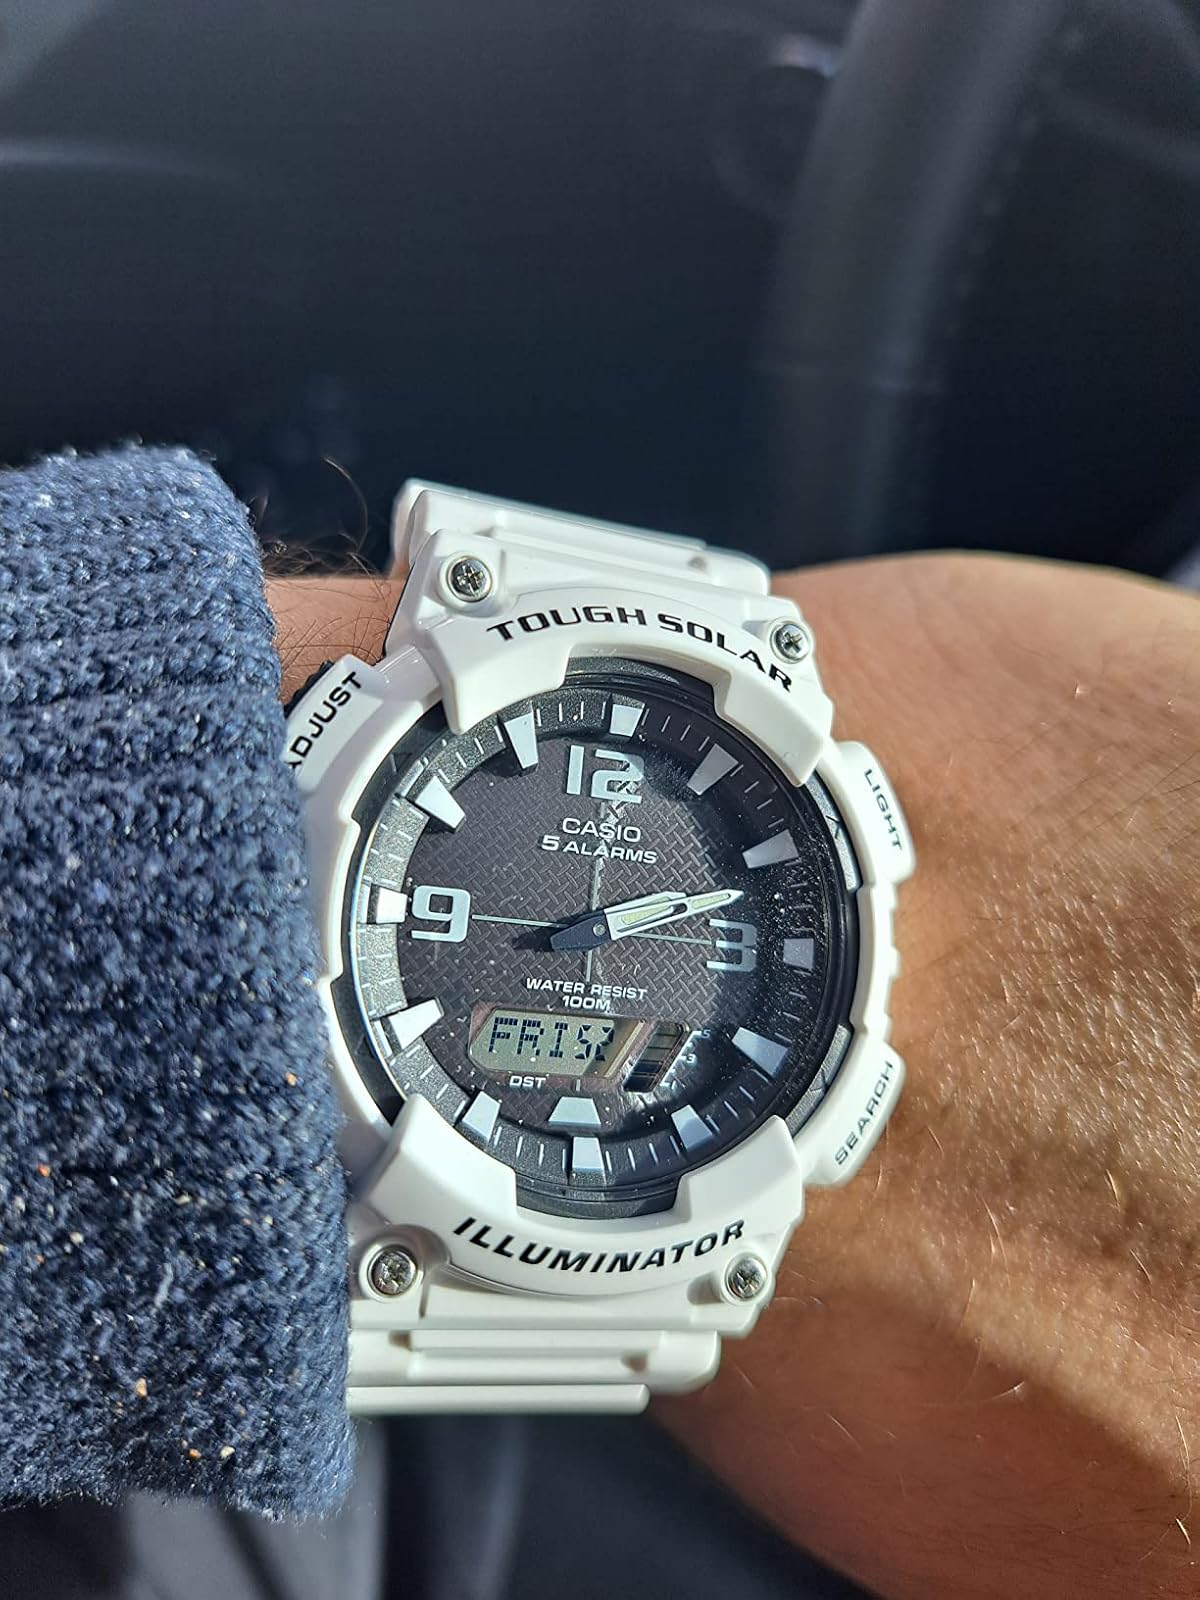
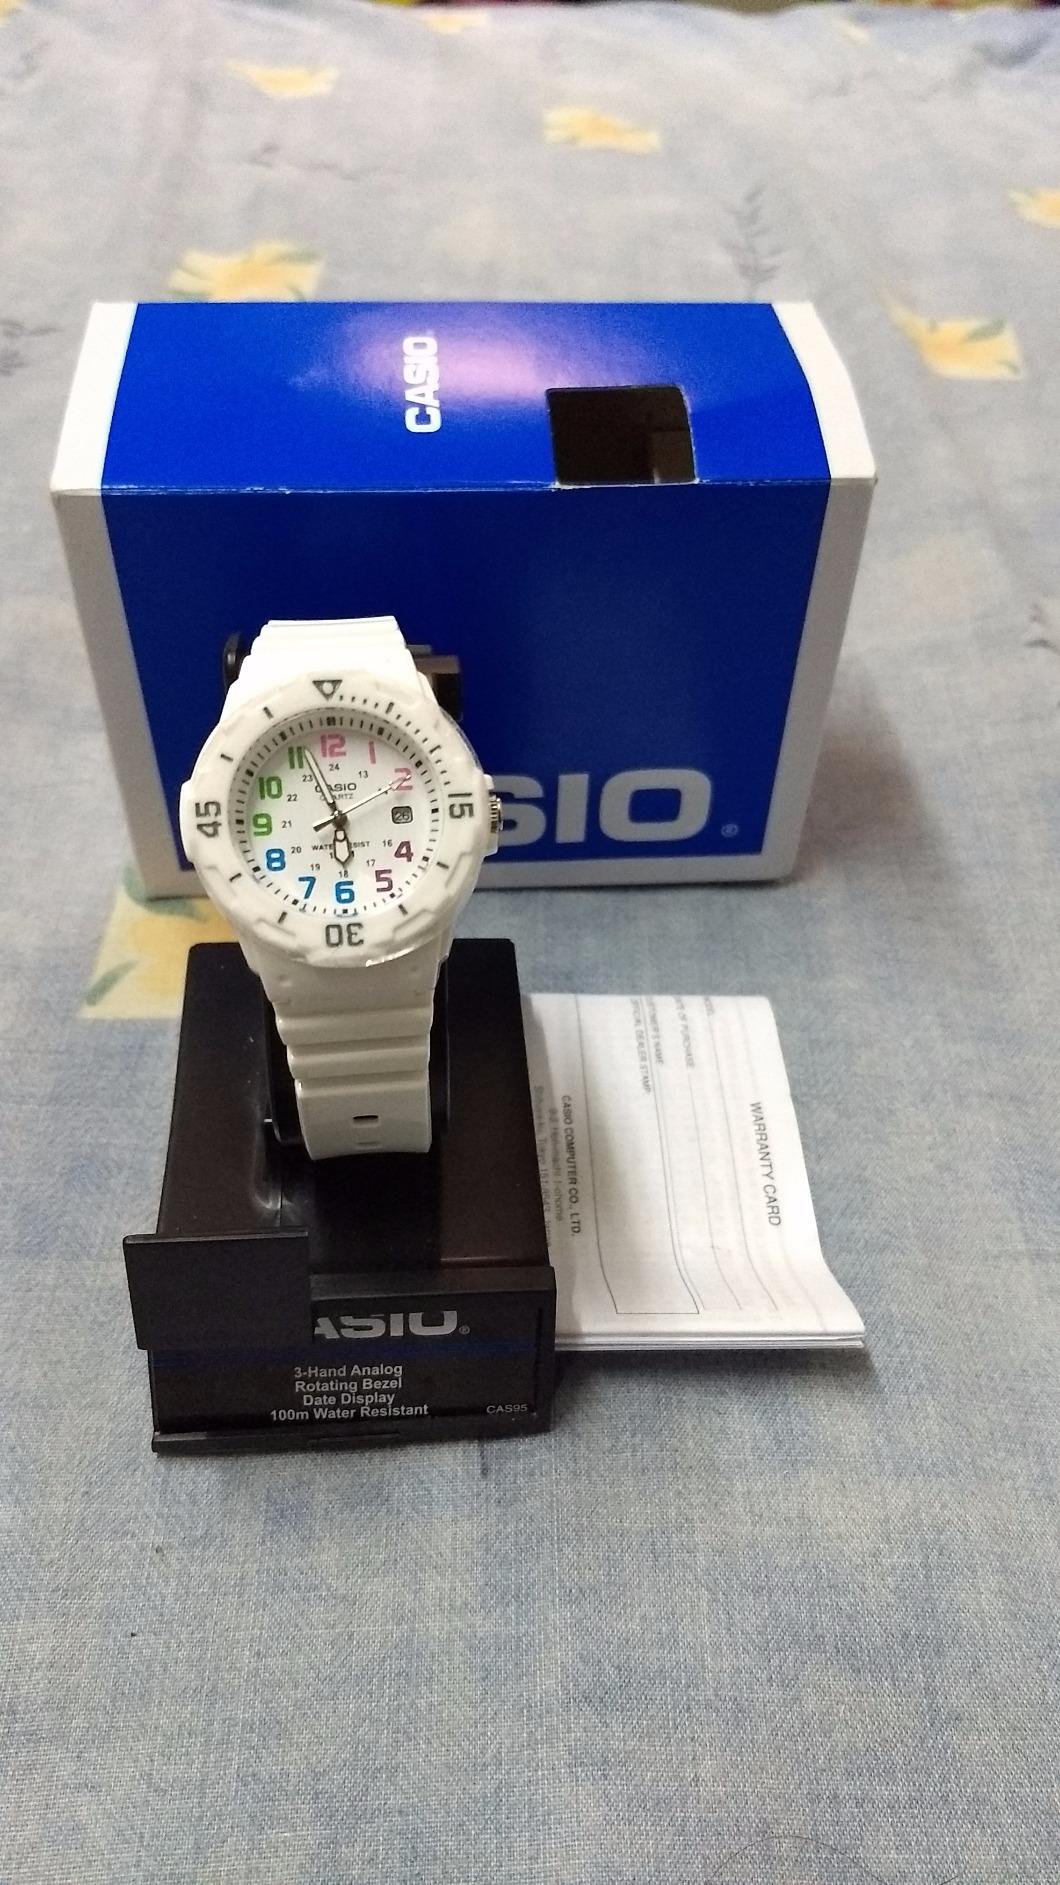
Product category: accessories_watch
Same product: no